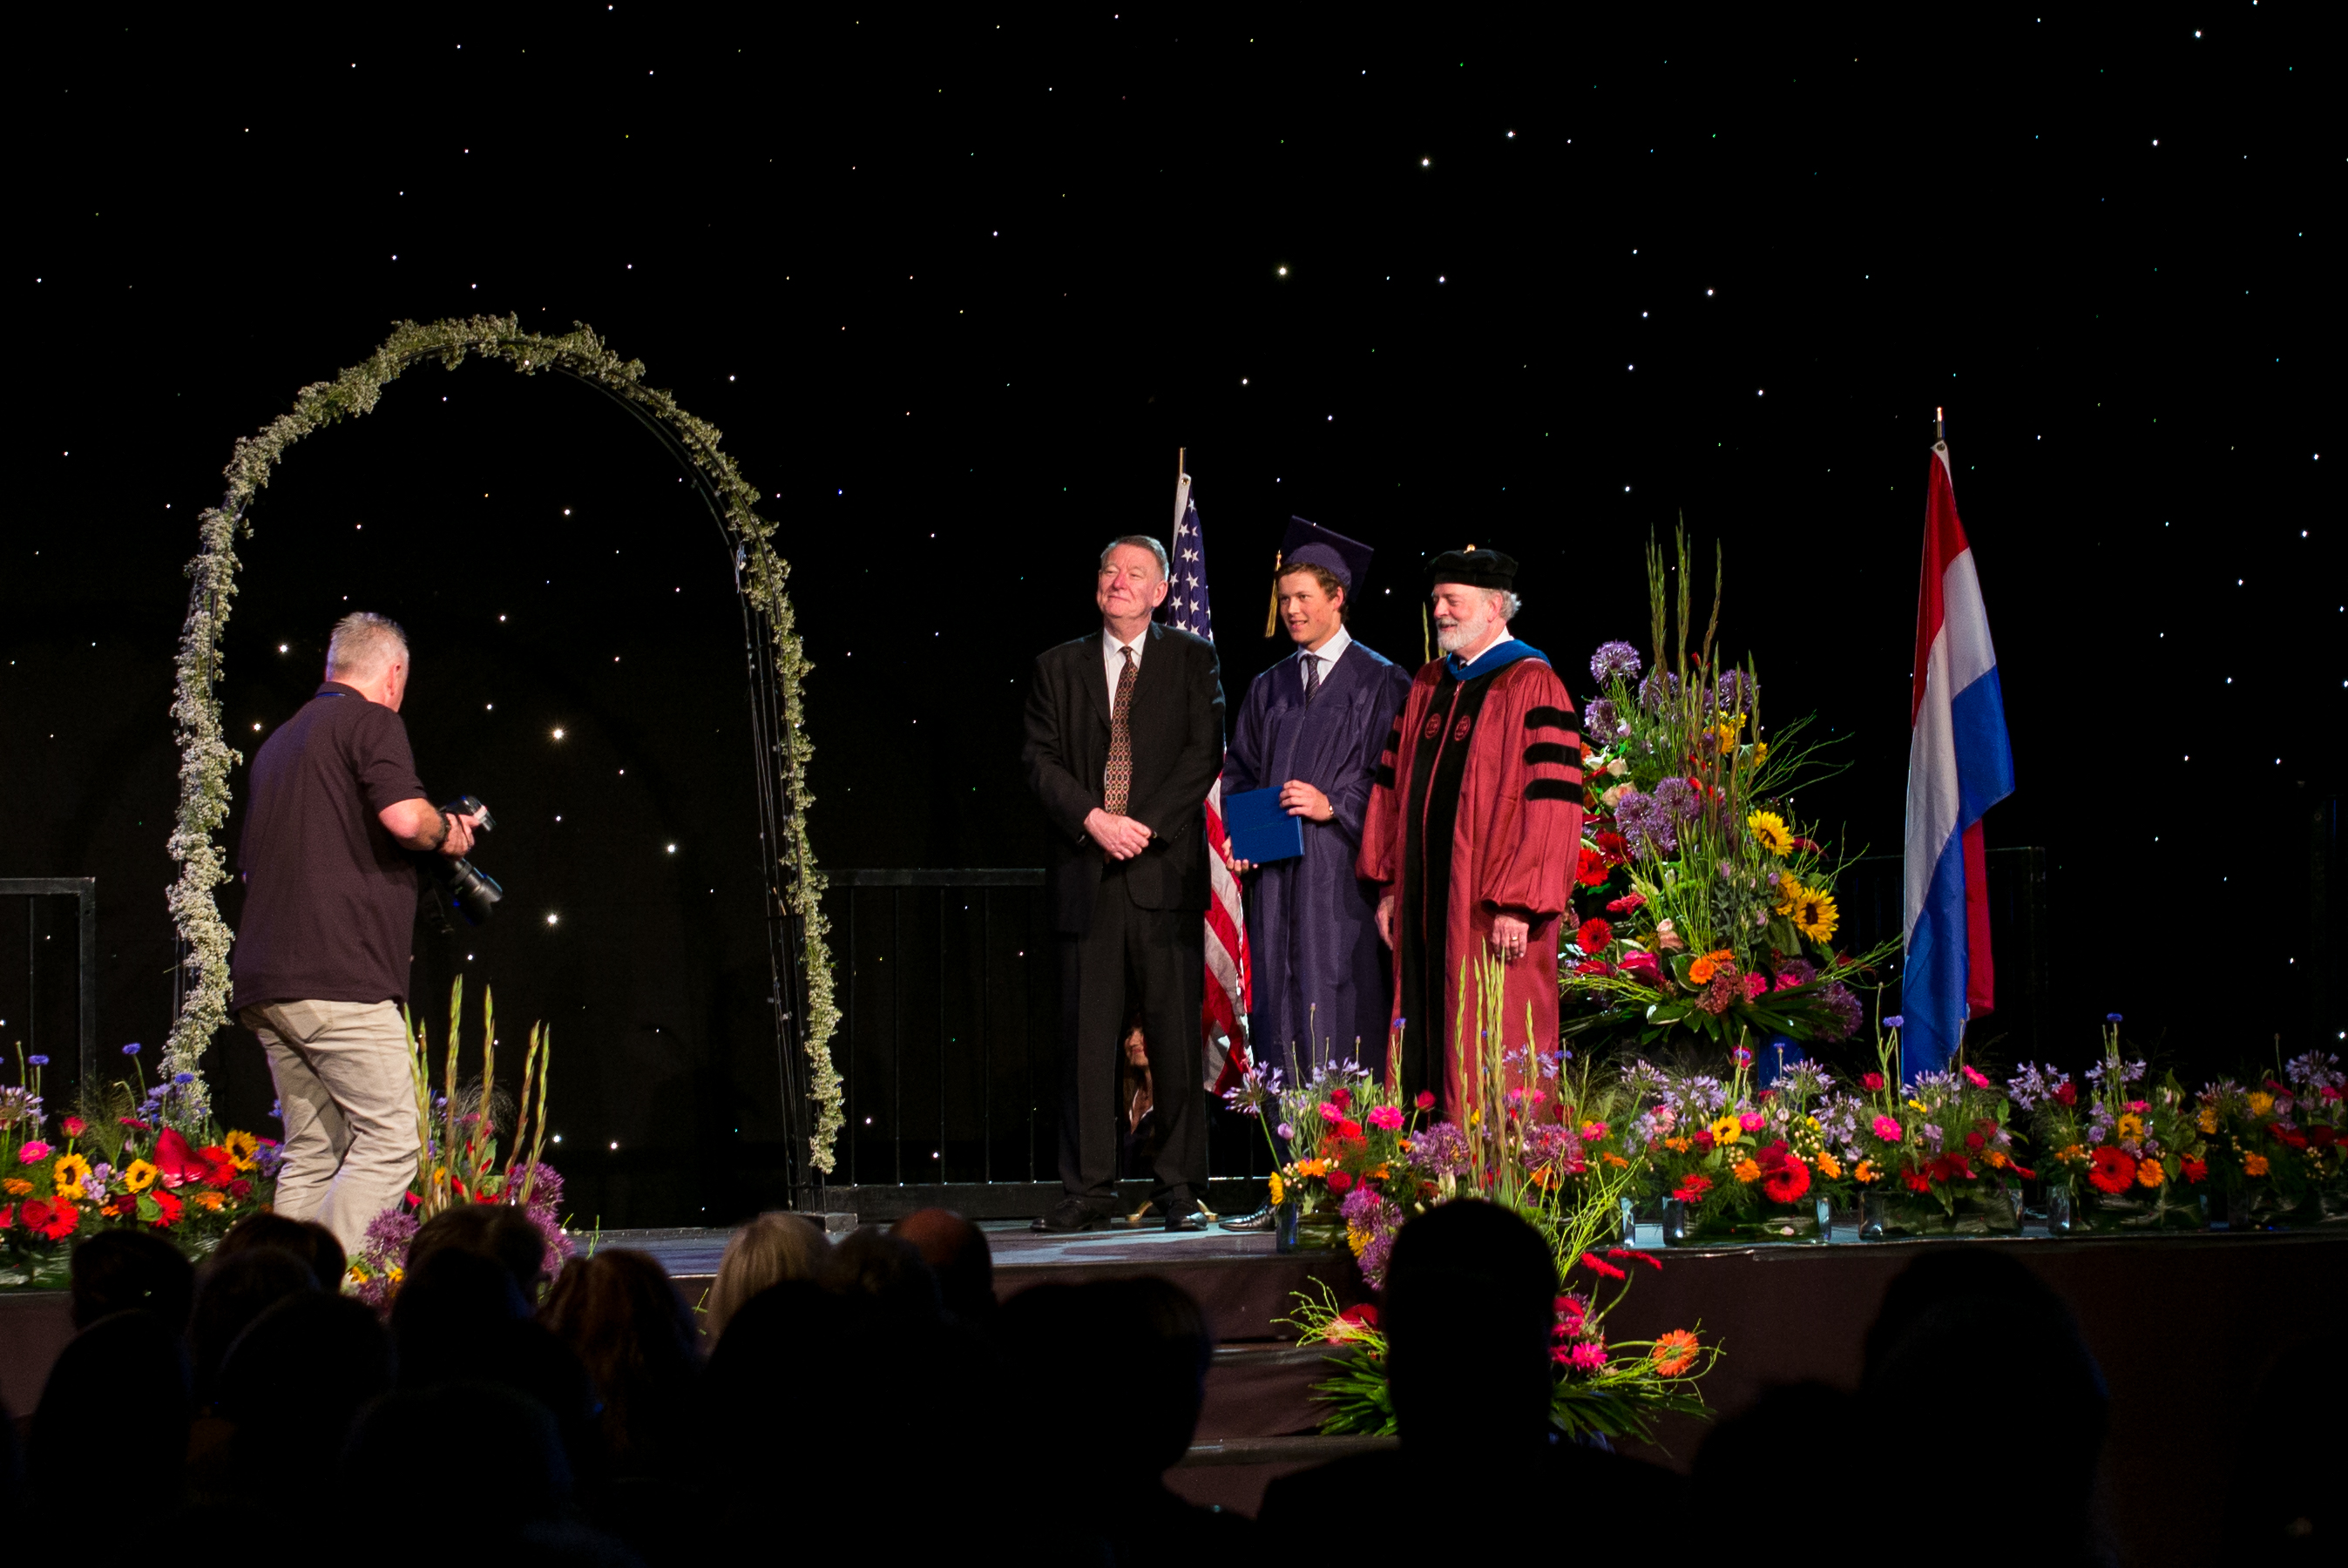
night, europe, high, ash, christmas, performance art, holland, hague, netherlands, international, stage, m, american, students, performance, cap, 50, school, senior, event, leica, 240, summilux, wassenaar, graduation, gown, entertainment, performing arts, musical theatre